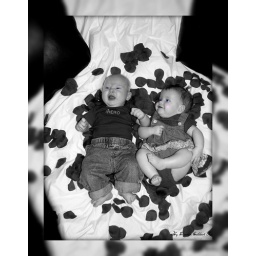
Beautiful Babies with Rose Petals!!! in black and white framed